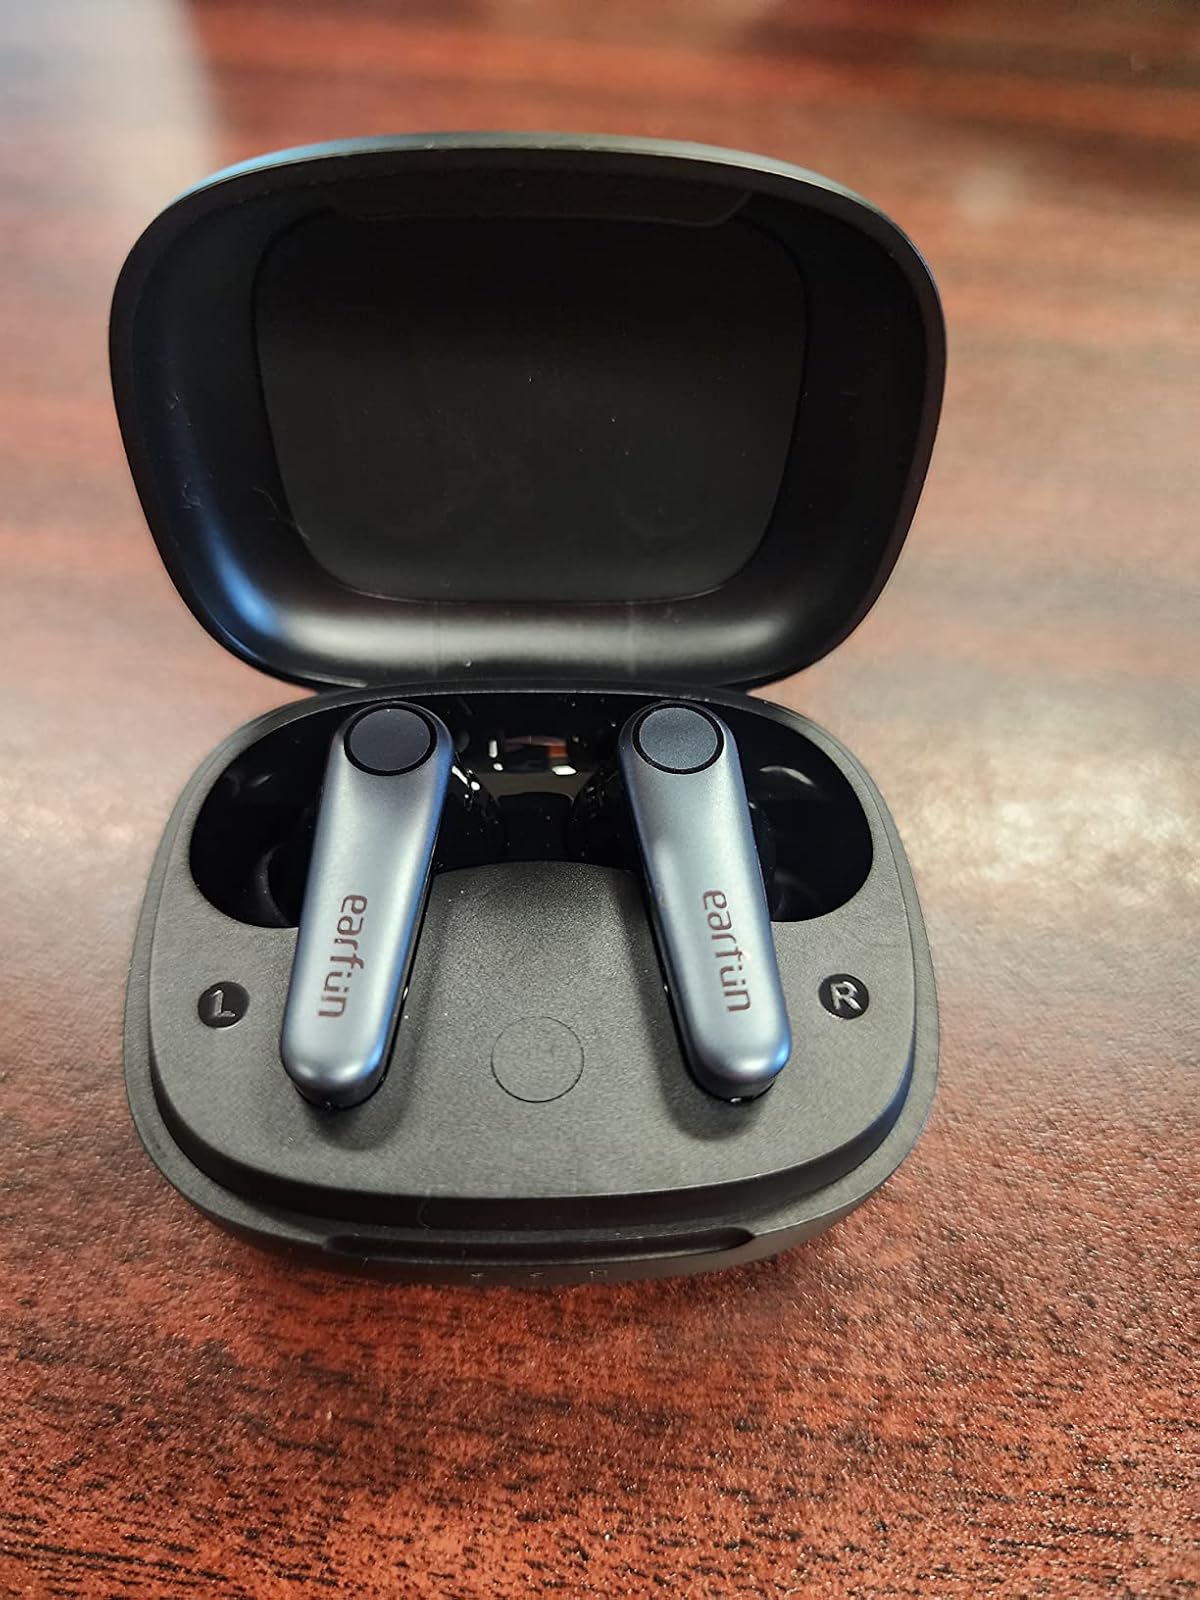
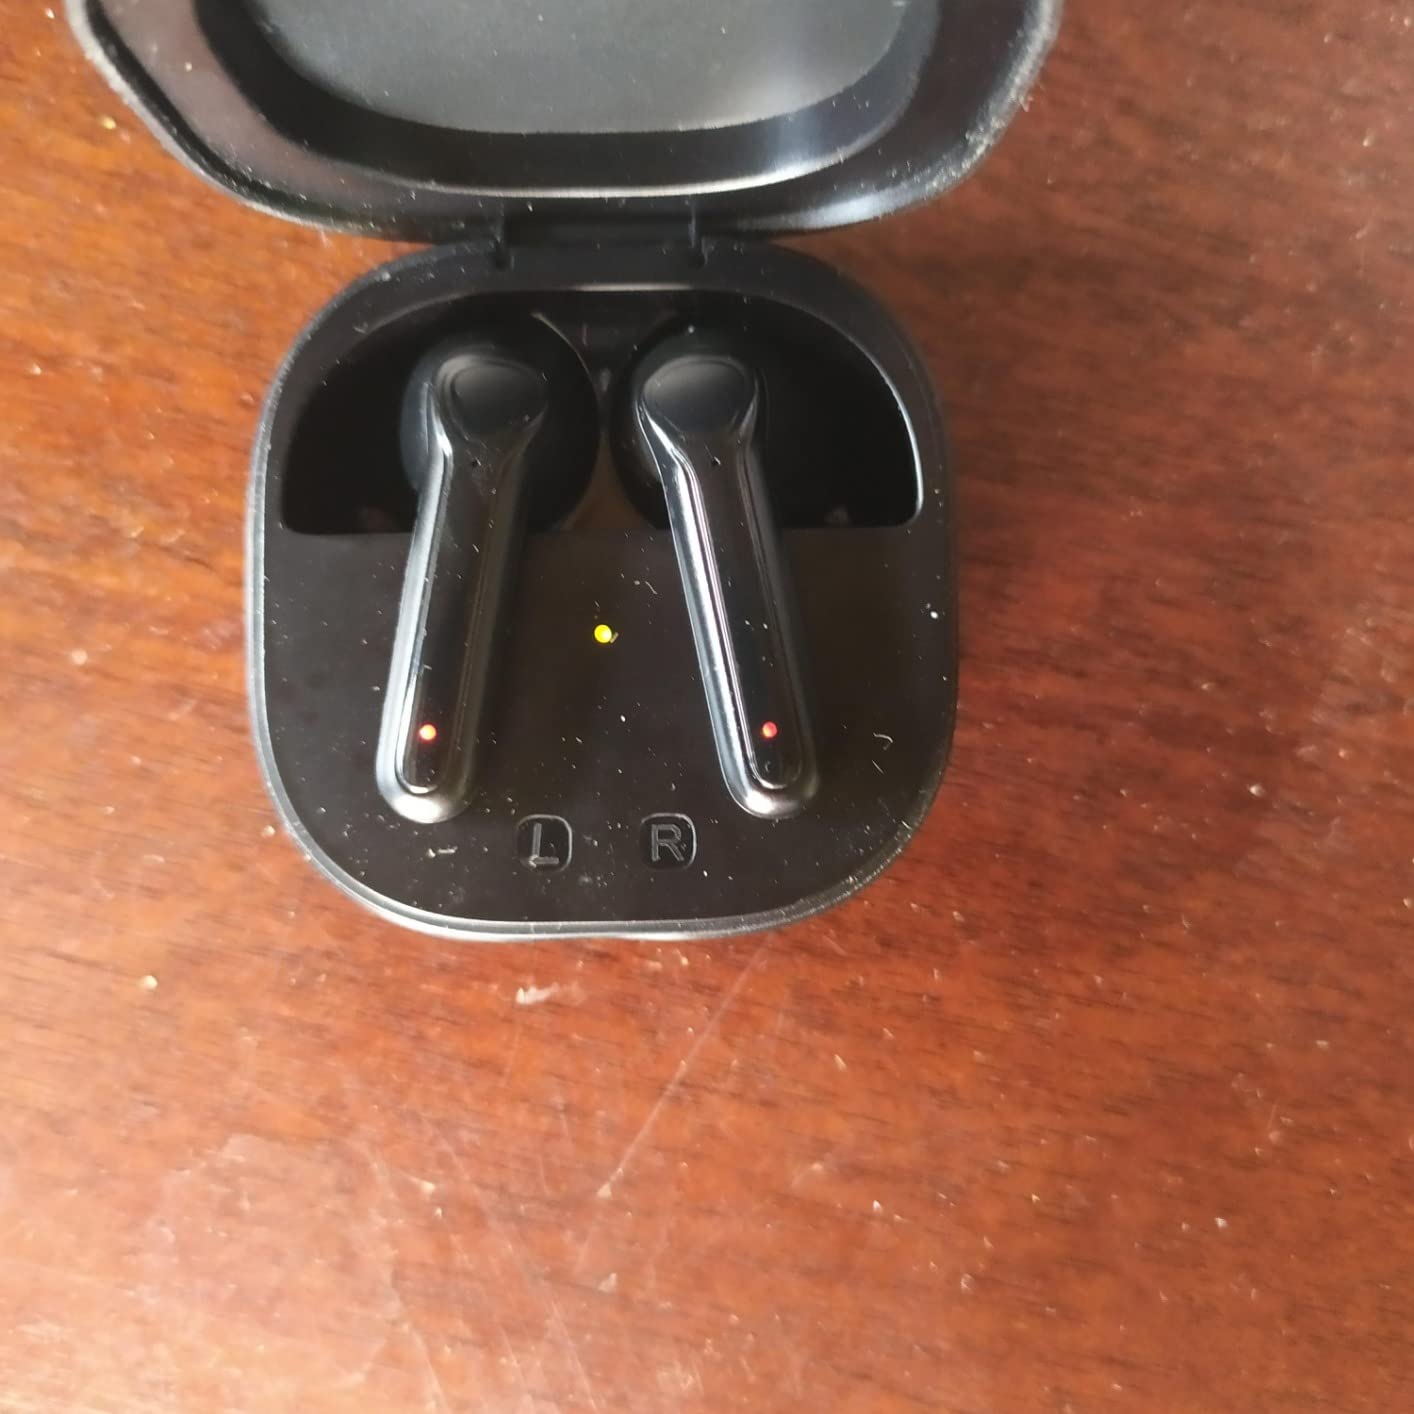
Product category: earbuds
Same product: no